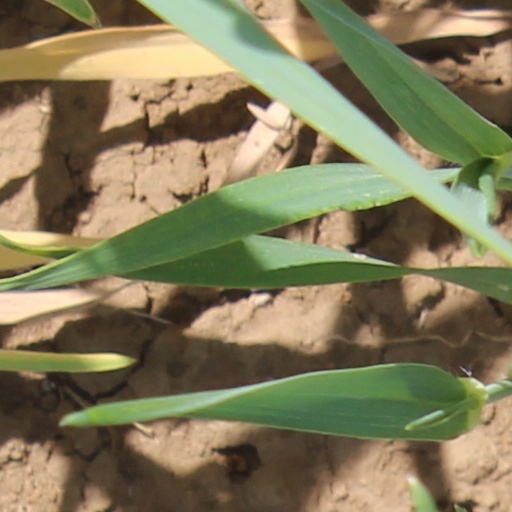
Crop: wheat